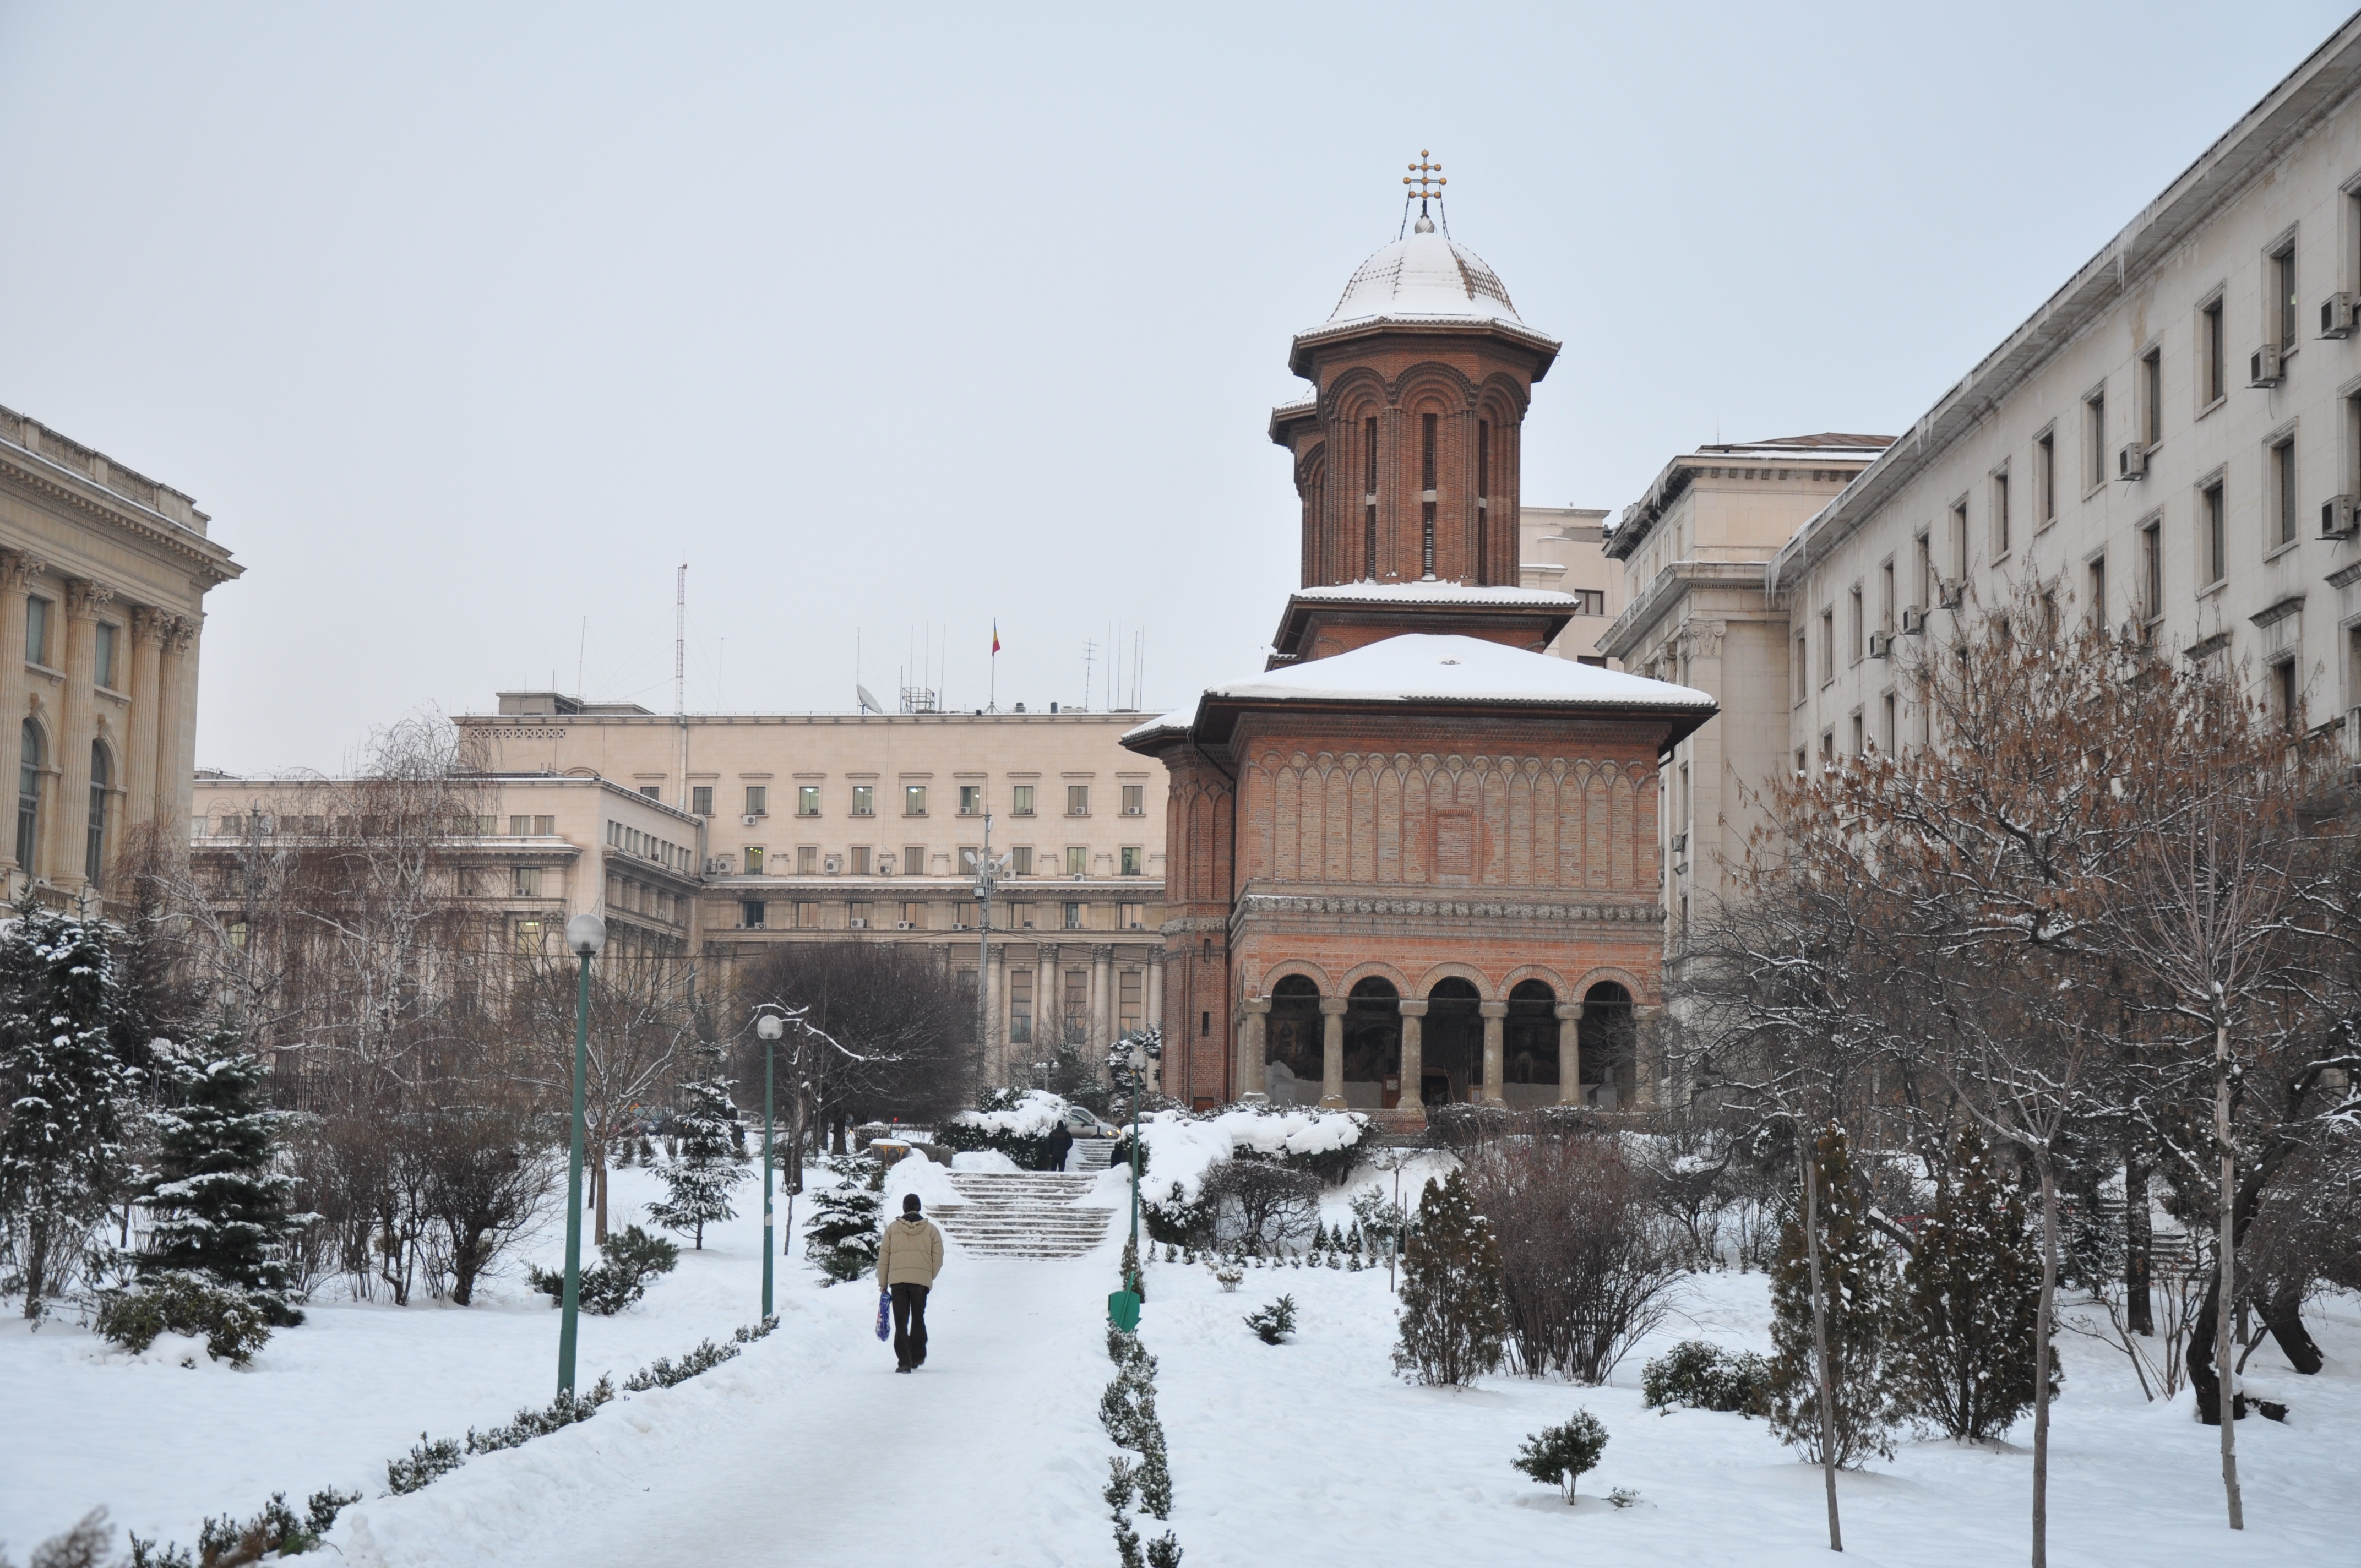
snow, winter, architecture, photography, building, city, monument, photo, downtown, weather, religion, church, christian, season, photos, religious, free, cool image, de, churches, fotografie, christianity, romana, style, orthodox, eastern, romania, bucharest, bor, biserica, arhitectura, orthodoxy, romanian, ortodoxa, patrimoniu, ortodoxia, ortodoxie, cretinism, cretin, ecclesiastical, bisericeasc, cladire, edificiu, bucuresti, brancovenesc, cretulescu, kretzulescu, kretulescu, cretzulescu, lmibiima19855